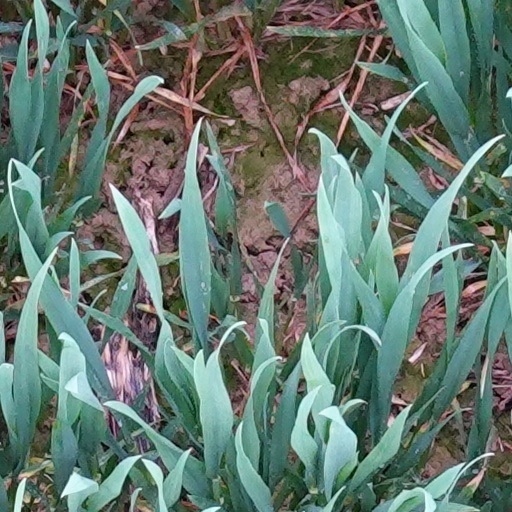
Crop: wheat